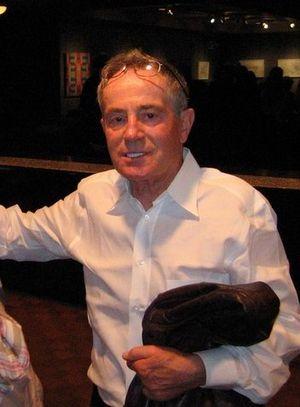
Jan Tříska, né le 4 novembre 1936 à Prague et mort le 25 septembre 2017 à Prague, est un acteur tchécoslovaque, puis tchèque.